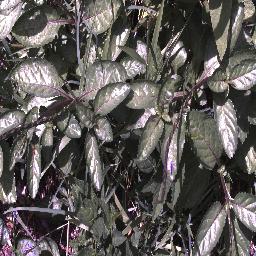
Label: snake_weed